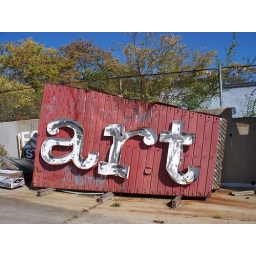
Former neon Art sign in Cincinnati, Ohio. Sitting around across the street from the American Sign Museum on Essex Ave.